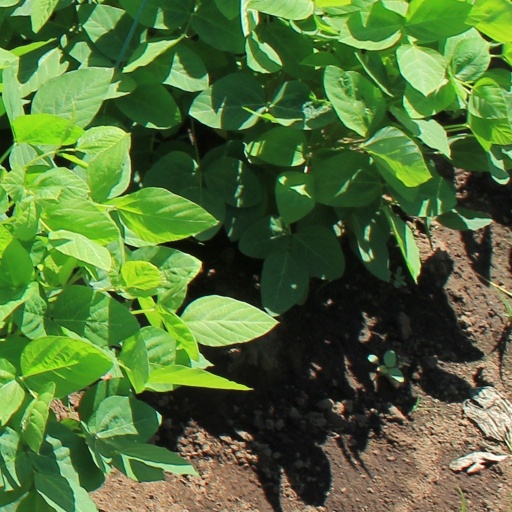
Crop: soybean